2011 Tucson shooting

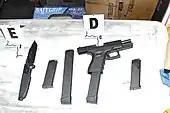
Weapons recovered from perpetrator; knife, four magazines, Glock 19

Loughner proceeded to fire apparently randomly at other members of the crowd. He was armed with a Glock 19 semi-automatic pistol with four magazines, two of which were capable of holding 33 rounds. A nearby store employee said he heard "15 to 20 gunshots". Loughner stopped to reload, but dropped the loaded magazine from his pocket to the sidewalk, from where bystander Patricia Maisch grabbed it. Another bystander, Roger Salzgeber, clubbed the back of the assailant's head with a folding chair, injuring his elbow in the process, representing the 14th injury. Loughner was tackled to the ground by Bill Badger, a 74-year-old retired United States Army Colonel who had also been shot himself. Loughner was further subdued by Maisch, Salzgeber and bystander Joseph Zamudio. Zamudio, a concealed weapon (CCW) permit holder, had a weapon on his person, but arrived after the shooting had stopped and did not draw his firearm. Thirty-one shell casings were found at the scene by investigators.